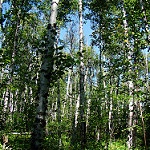
Scene: Outdoor